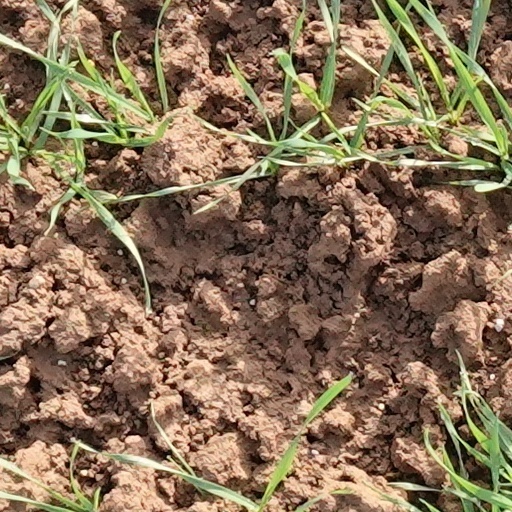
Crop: wheat